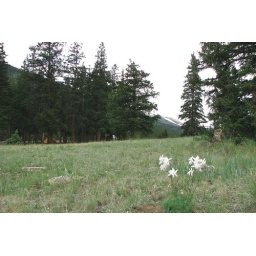
my car and tent is hidden in the trees